Senba Tōshō-gū

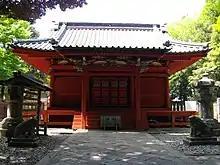
"Haiden" of Semba Tōshō-gū

Semba Tōshō-gū (仙波東照宮) is a Shinto shrine in Kawagoe, Saitama Prefecture, Japan. It enshrines the first Shōgun of the Tokugawa Shogunate, Tokugawa Ieyasu. It is enumerated as one of the Three Great Tōshō-gū Shrines (日本三大東照宮). The shrine was founded in 1617.